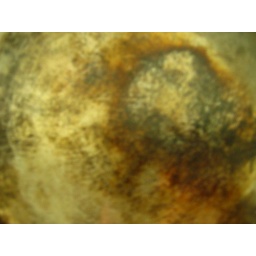
water in pot over fire